Hinduism in Sindh

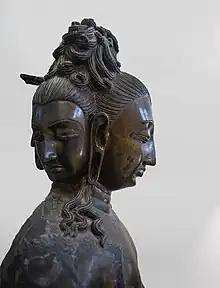
Excavation of a Brahma bronze from Mirpur Khas

The region and its rulers play an important role in the Hindu epic, Mahabharata. Hinduism and Buddhism were the predominant religions in Sindh before the arrival of Islam, when a number of Hindu castes and communities occupied the region. Many ancient Hindu temples still exist; many Hindu dynasties, including the Gupta, Pala, Kushan and Hindu Shahis, ruled the region before Muhammad ibn Qasim led the Umayyad army in the Islamic conquest of Sindh. The region still had a Hindu majority, but repeated campaigns and persecution by the Delhi Sultanate led to a gradual decrease in the Hindu population and an increased number of Muslims. Hindus were a minority in the region at the time of the Mughal Empire. After the formation of Pakistan, most of the remaining Hindus migrated to India.